Question: How many players?
Tambaya: Nawane adadin 'yan wasa ?
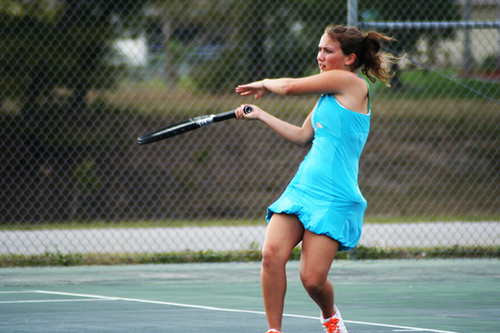
Answer: One.
Amsa: Ɗaya.